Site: brandenburg
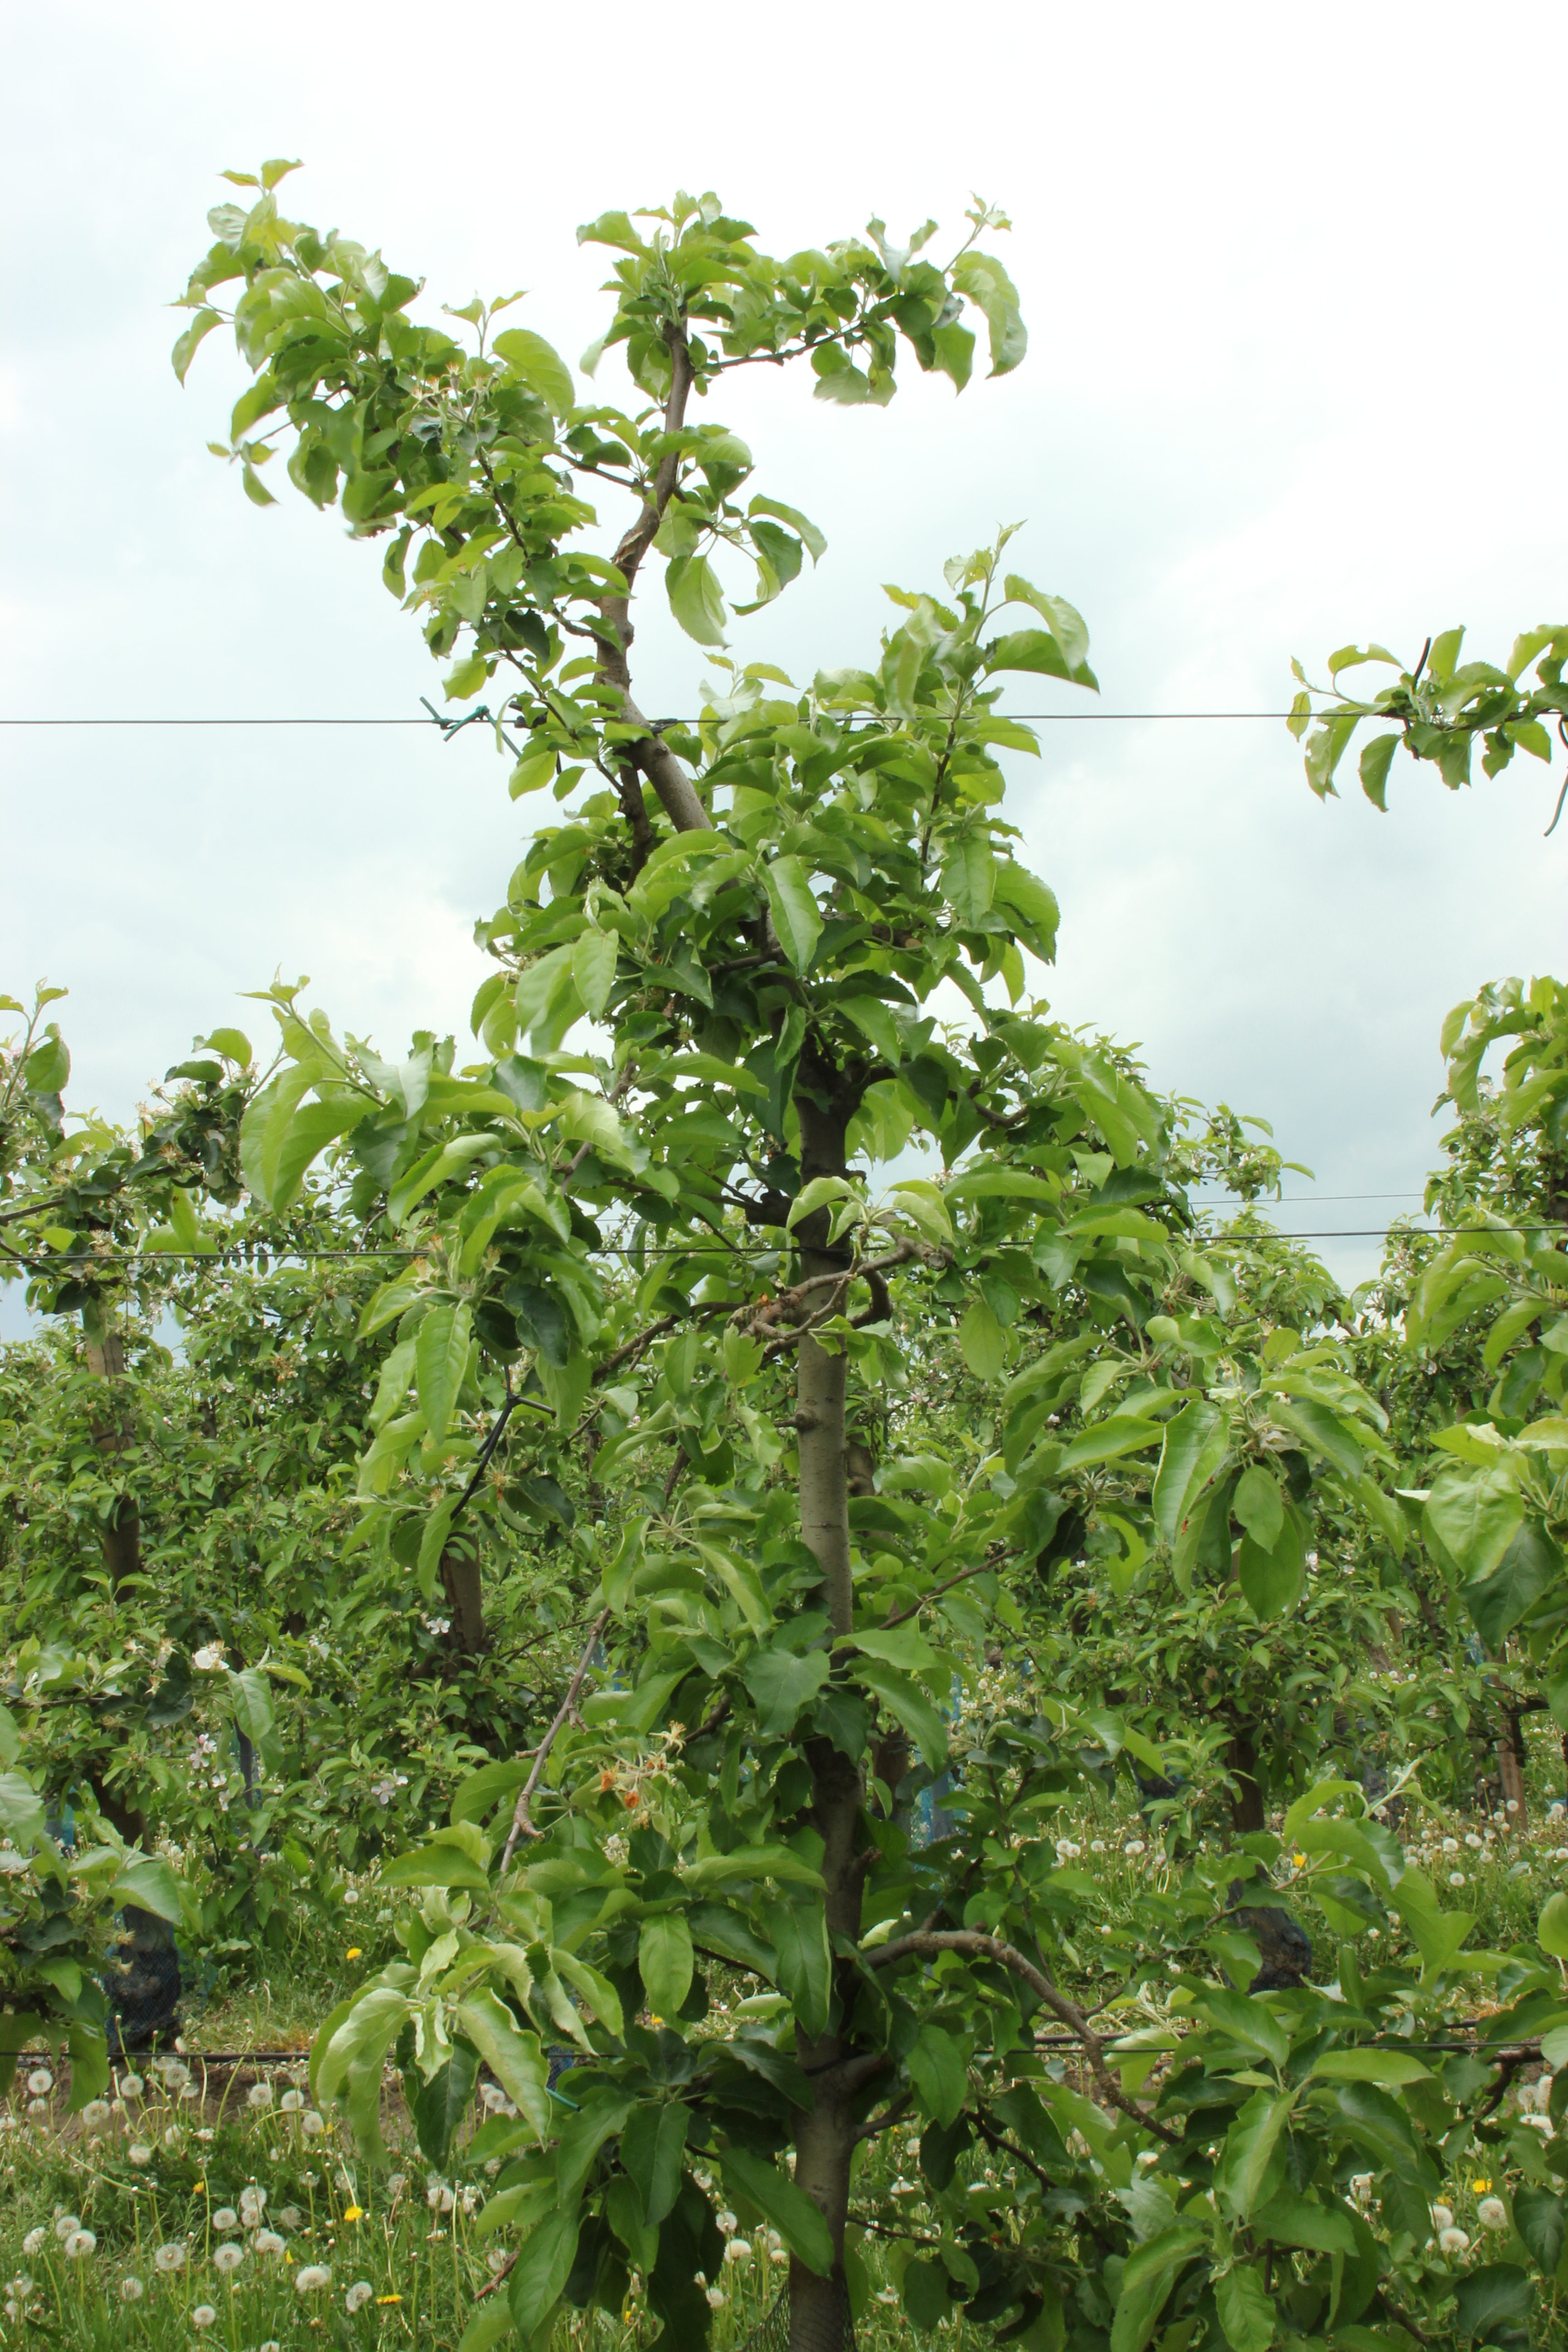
Growth stage (BBCH 67): Flowering